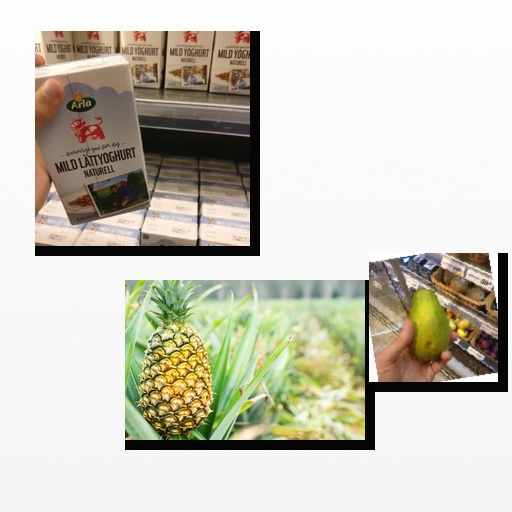
Food items: papaya, pineapple, natural_low_fat_yogurt